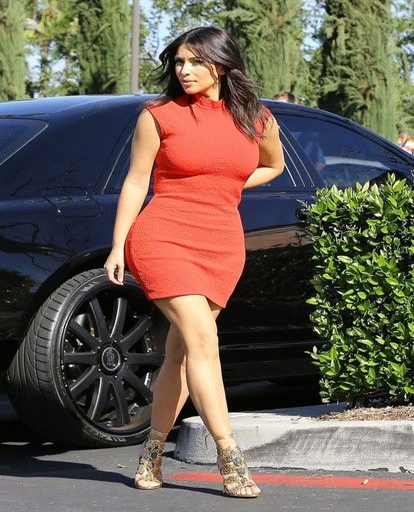
celebrity turned heads in a red mini dress while headed to the movies .